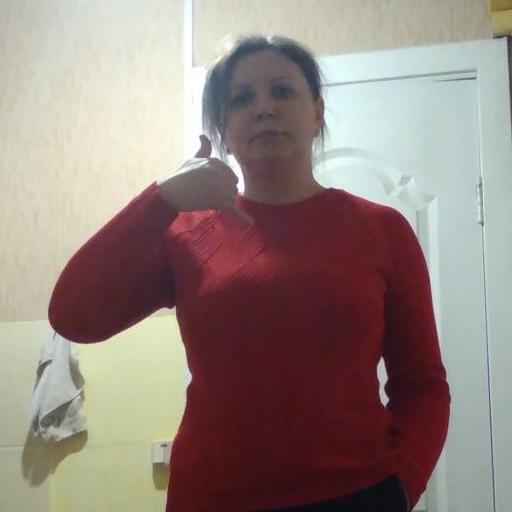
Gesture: call